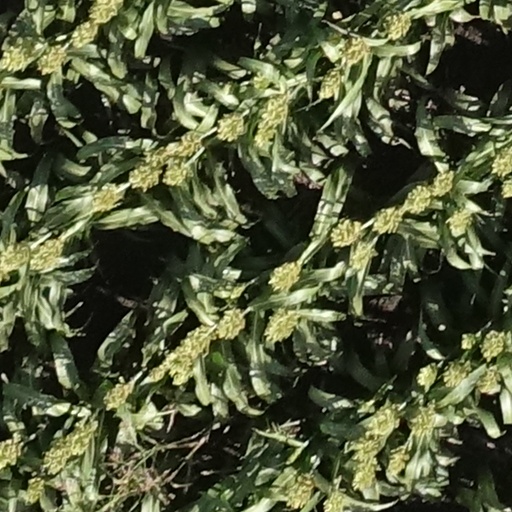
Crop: sorghum